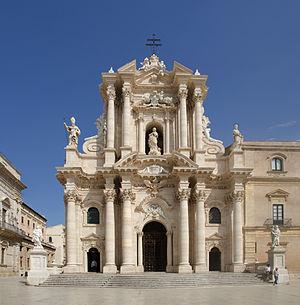
Syracuse est une ville italienne d'environ 123 000 habitants située sur la côte, dans le sud-est de la Sicile.
La cathédrale de Syracuse est une église catholique romaine de Syracuse, en Italie. Il s'agit de la cathédrale de l'archidiocèse de Syracuse.
Une cathédrale est, à l'origine, une église où se trouve le siège de l'évêque ayant la charge d'un diocèse. La cathédrale est en usage dans l'Église catholique, l'Église orthodoxe, l'Église anglicane.